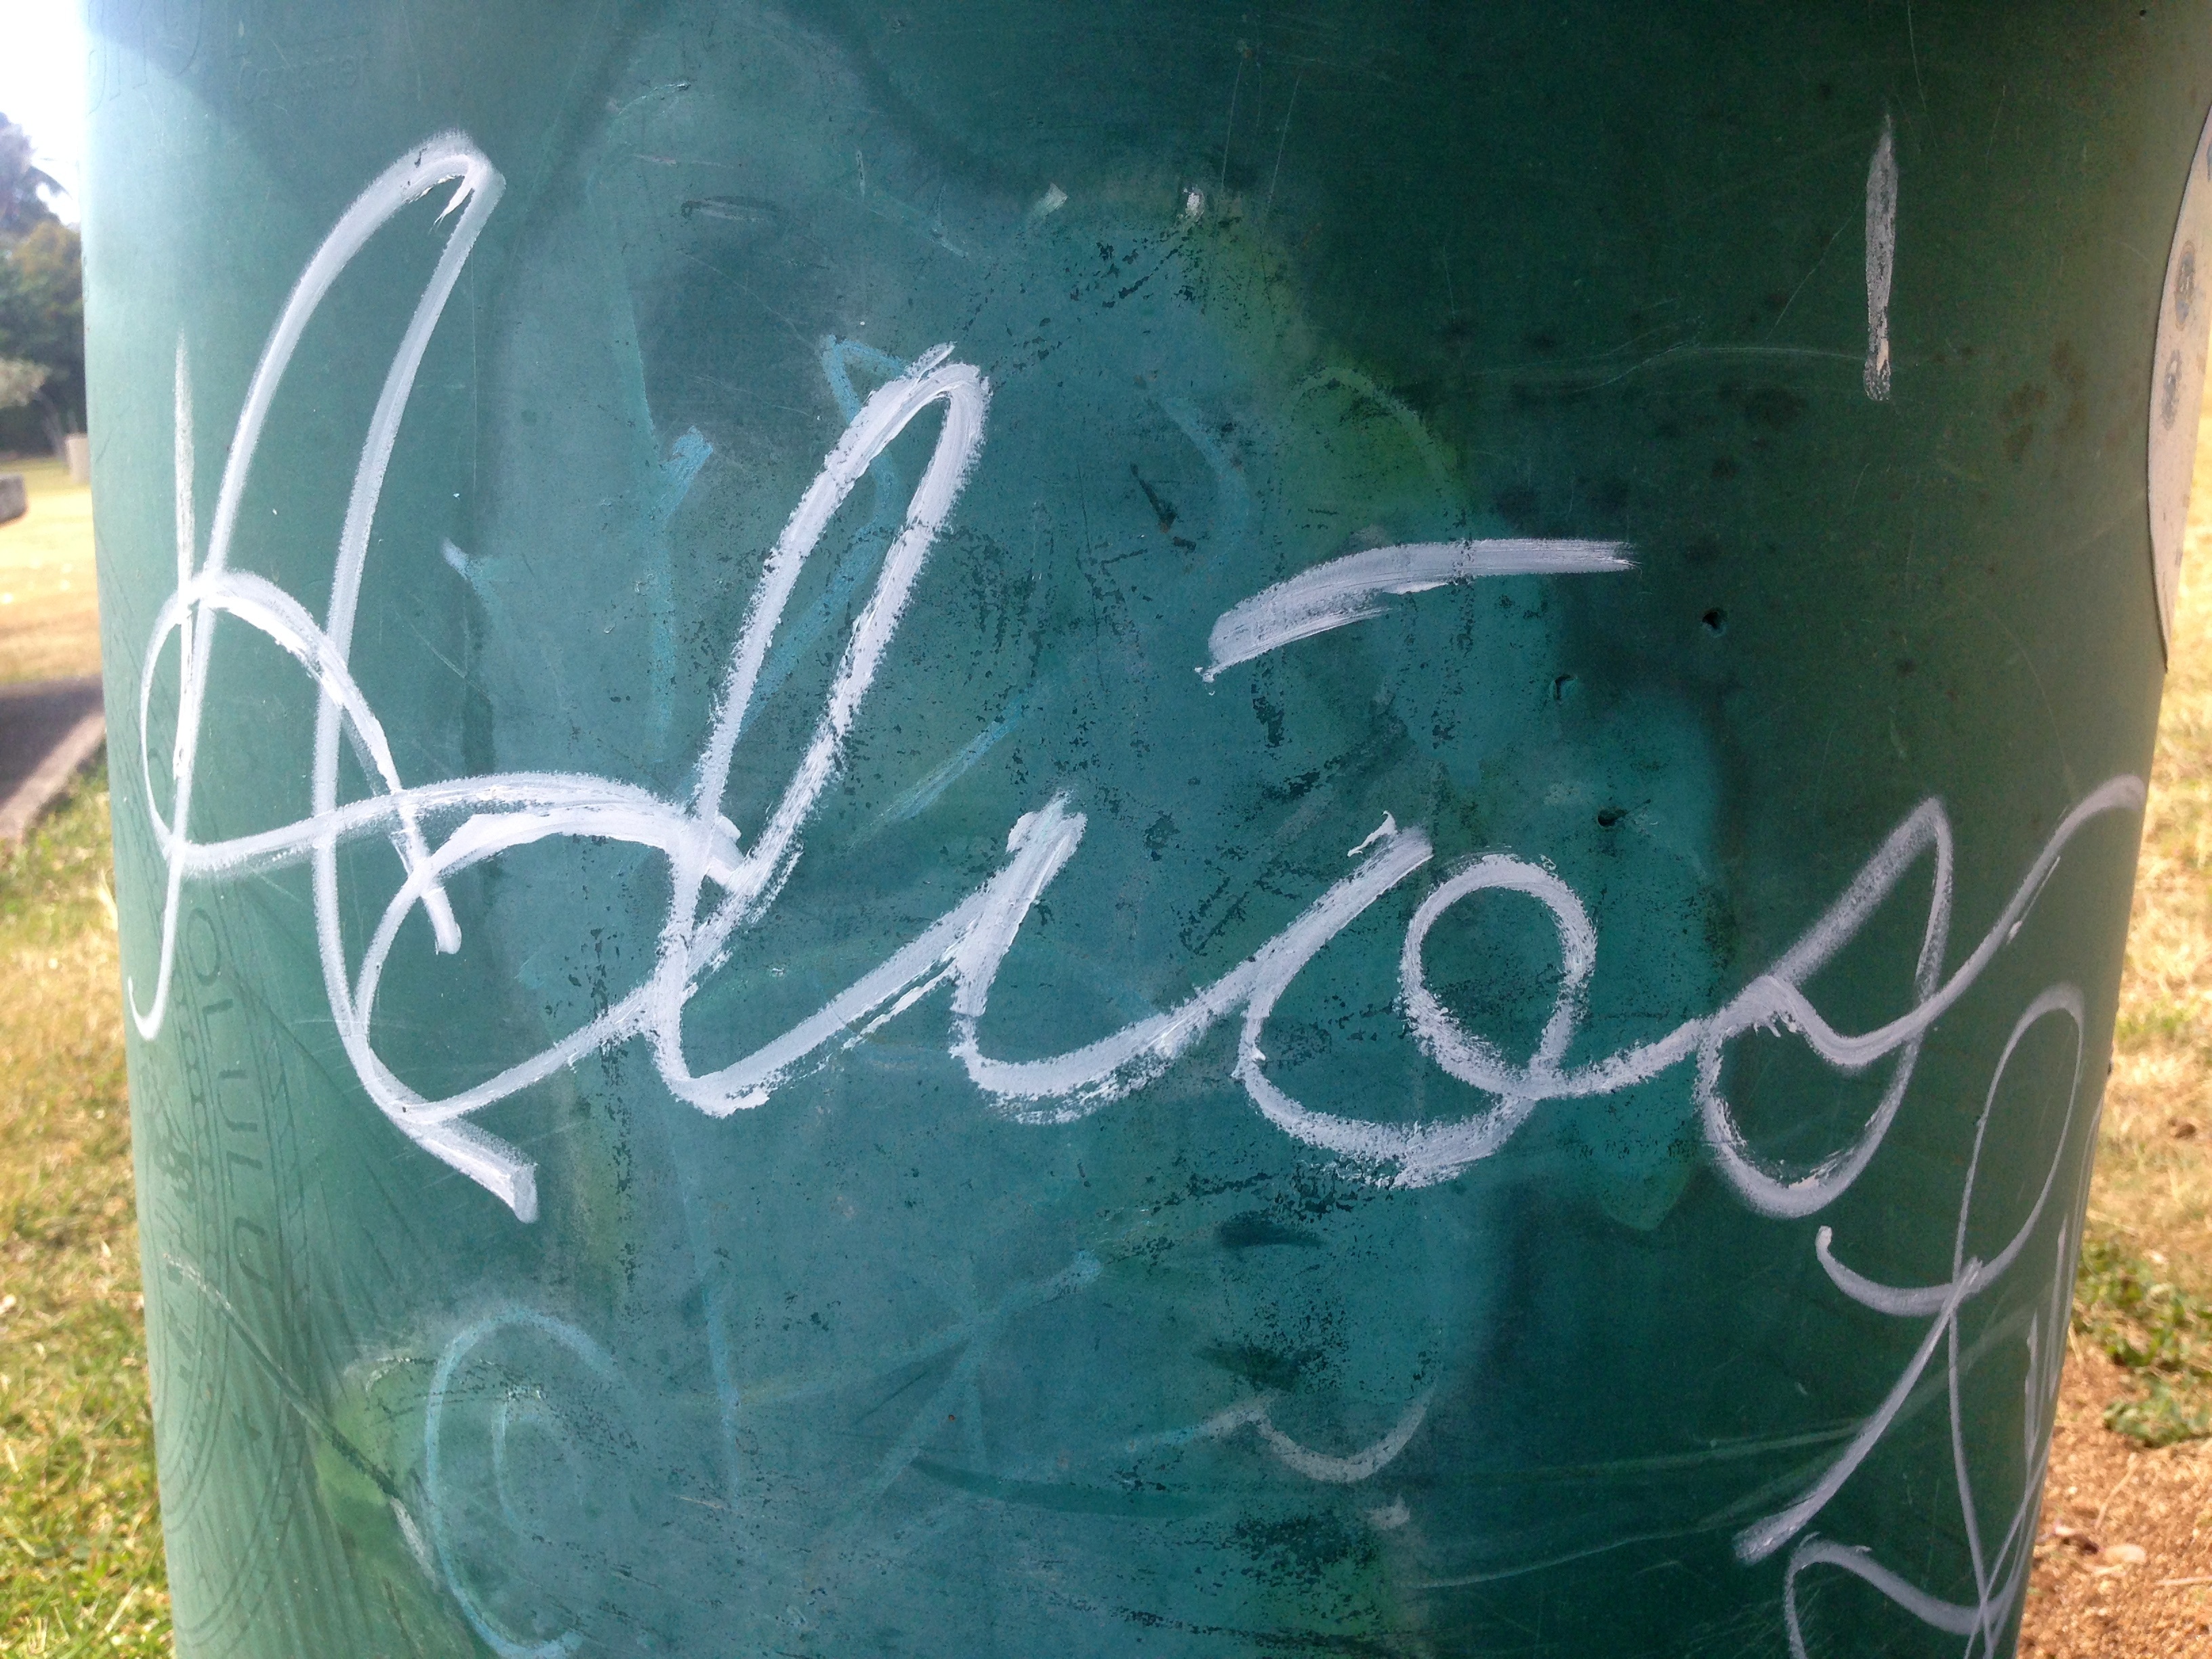
glass, green, graffiti, art